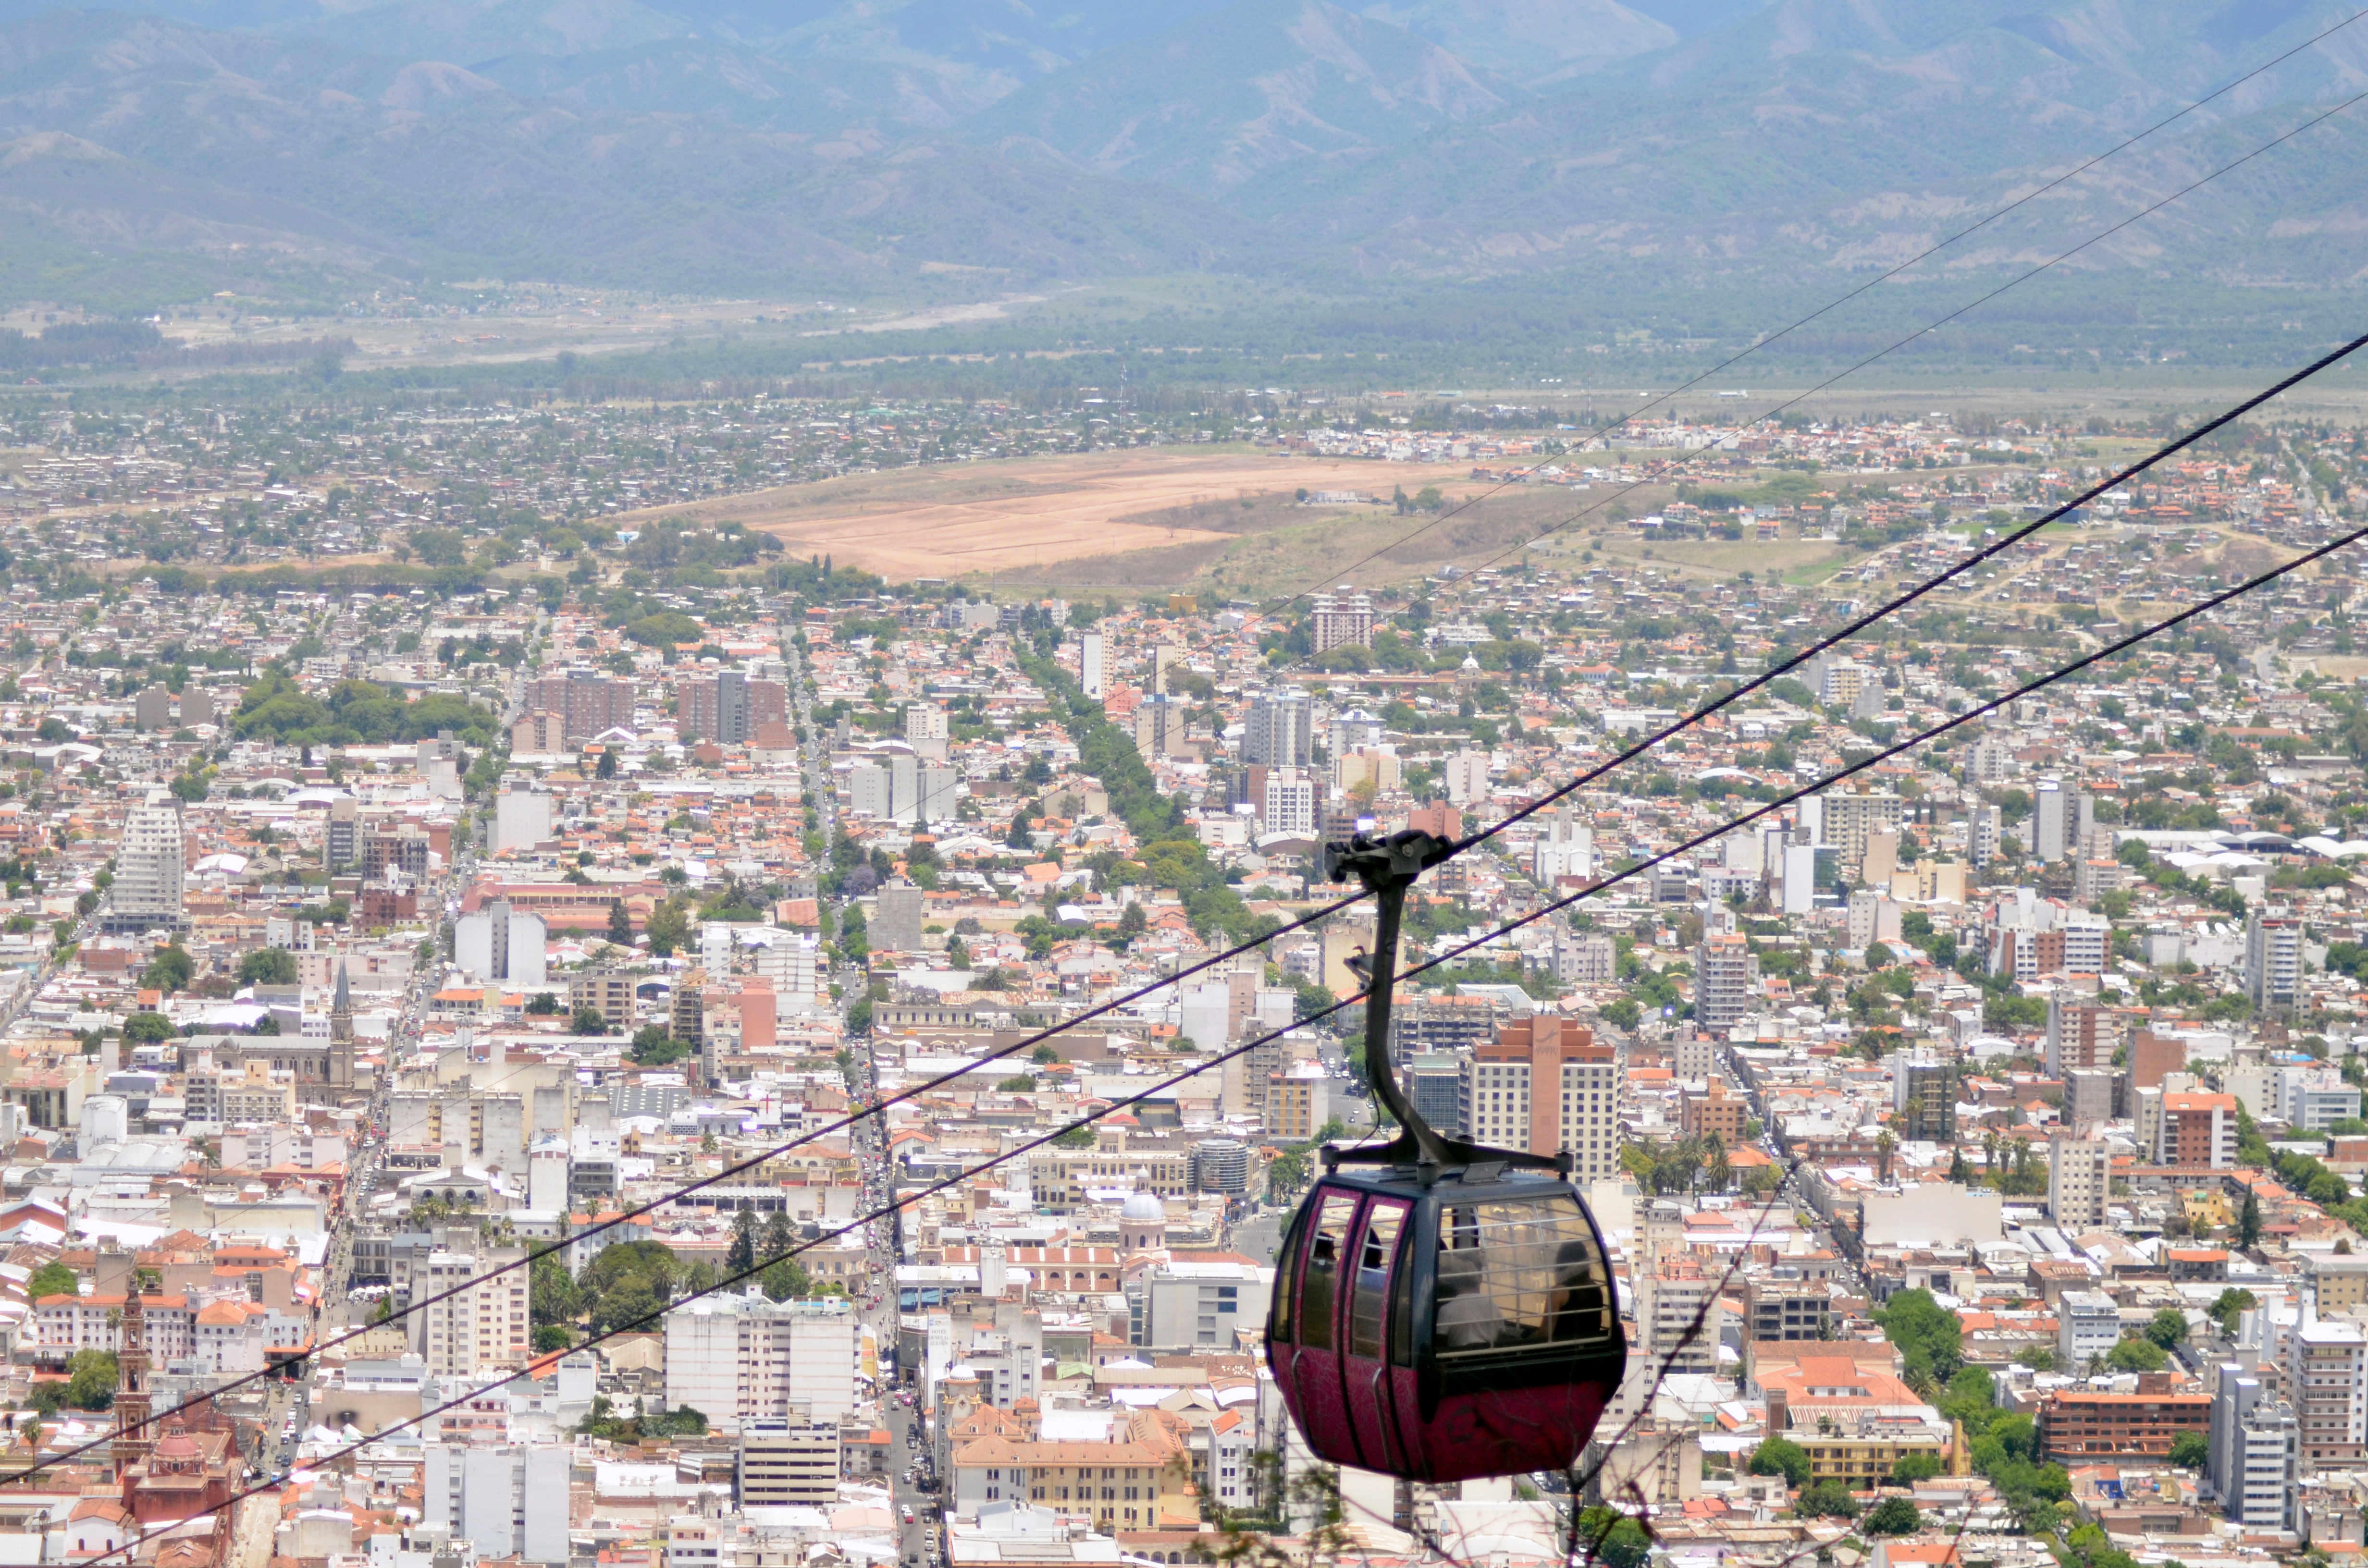
skyline, town, city, cityscape, downtown, suburb, vehicle, cable car, neighbourhood, bird's eye view, aerial photography, residential area, human settlement